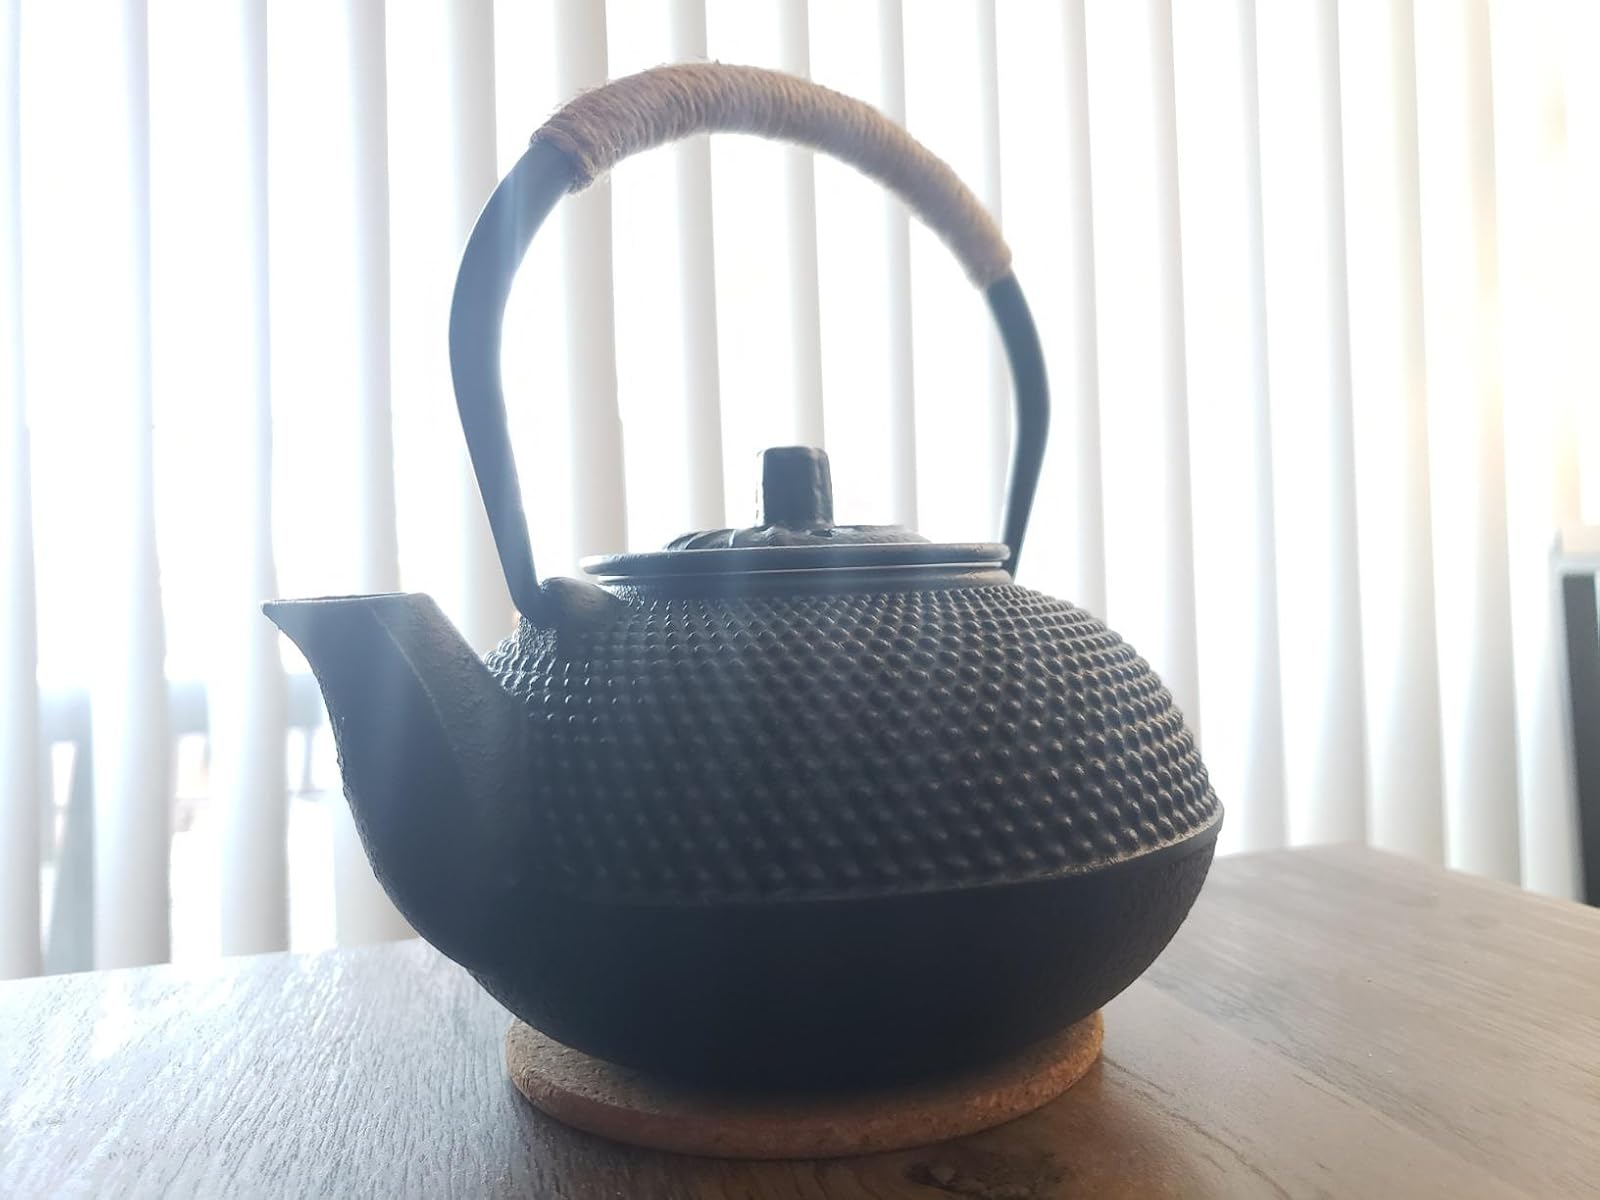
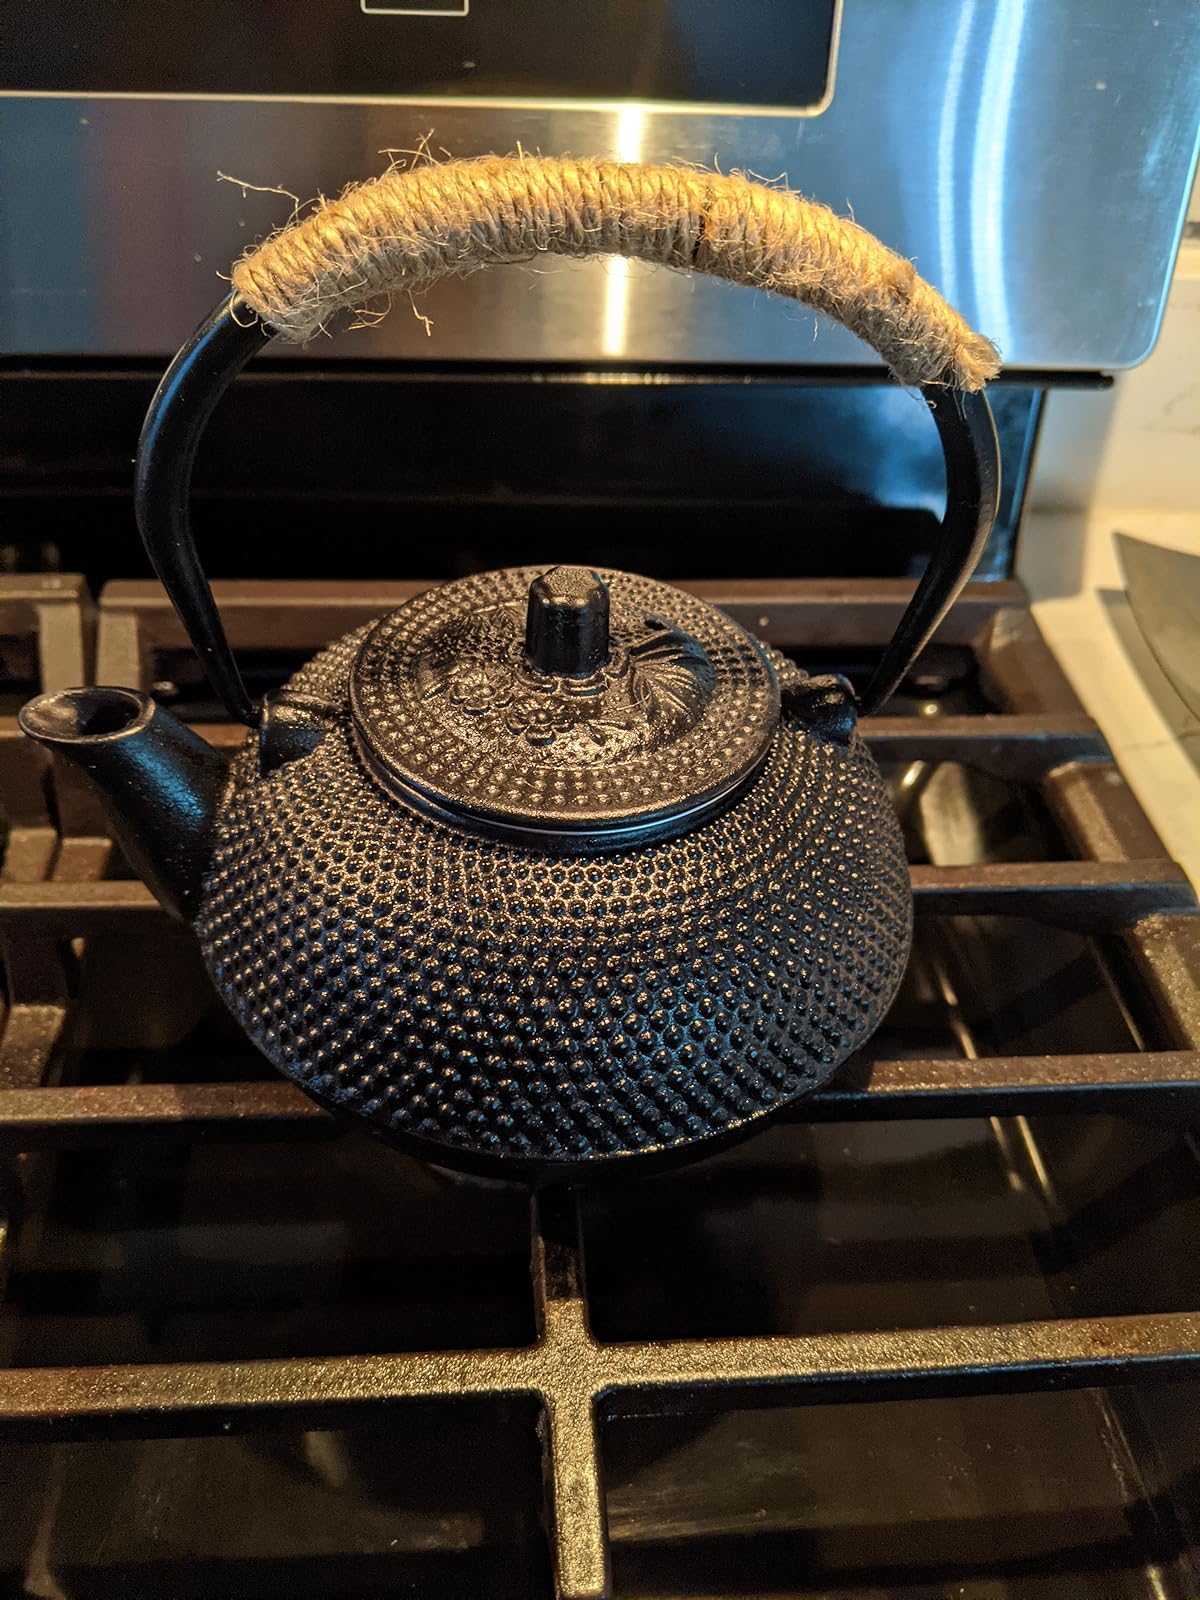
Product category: items_kettle
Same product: yes